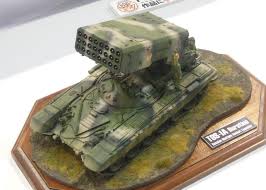
Label: Self Propelled Artillery